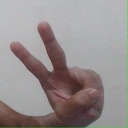
अक्षर: ऐ